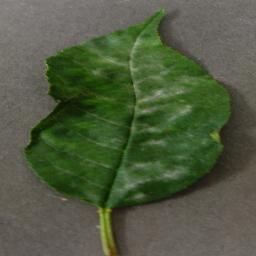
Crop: cherry
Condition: (including_sour)_powdery_mildew